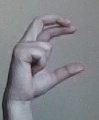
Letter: thal